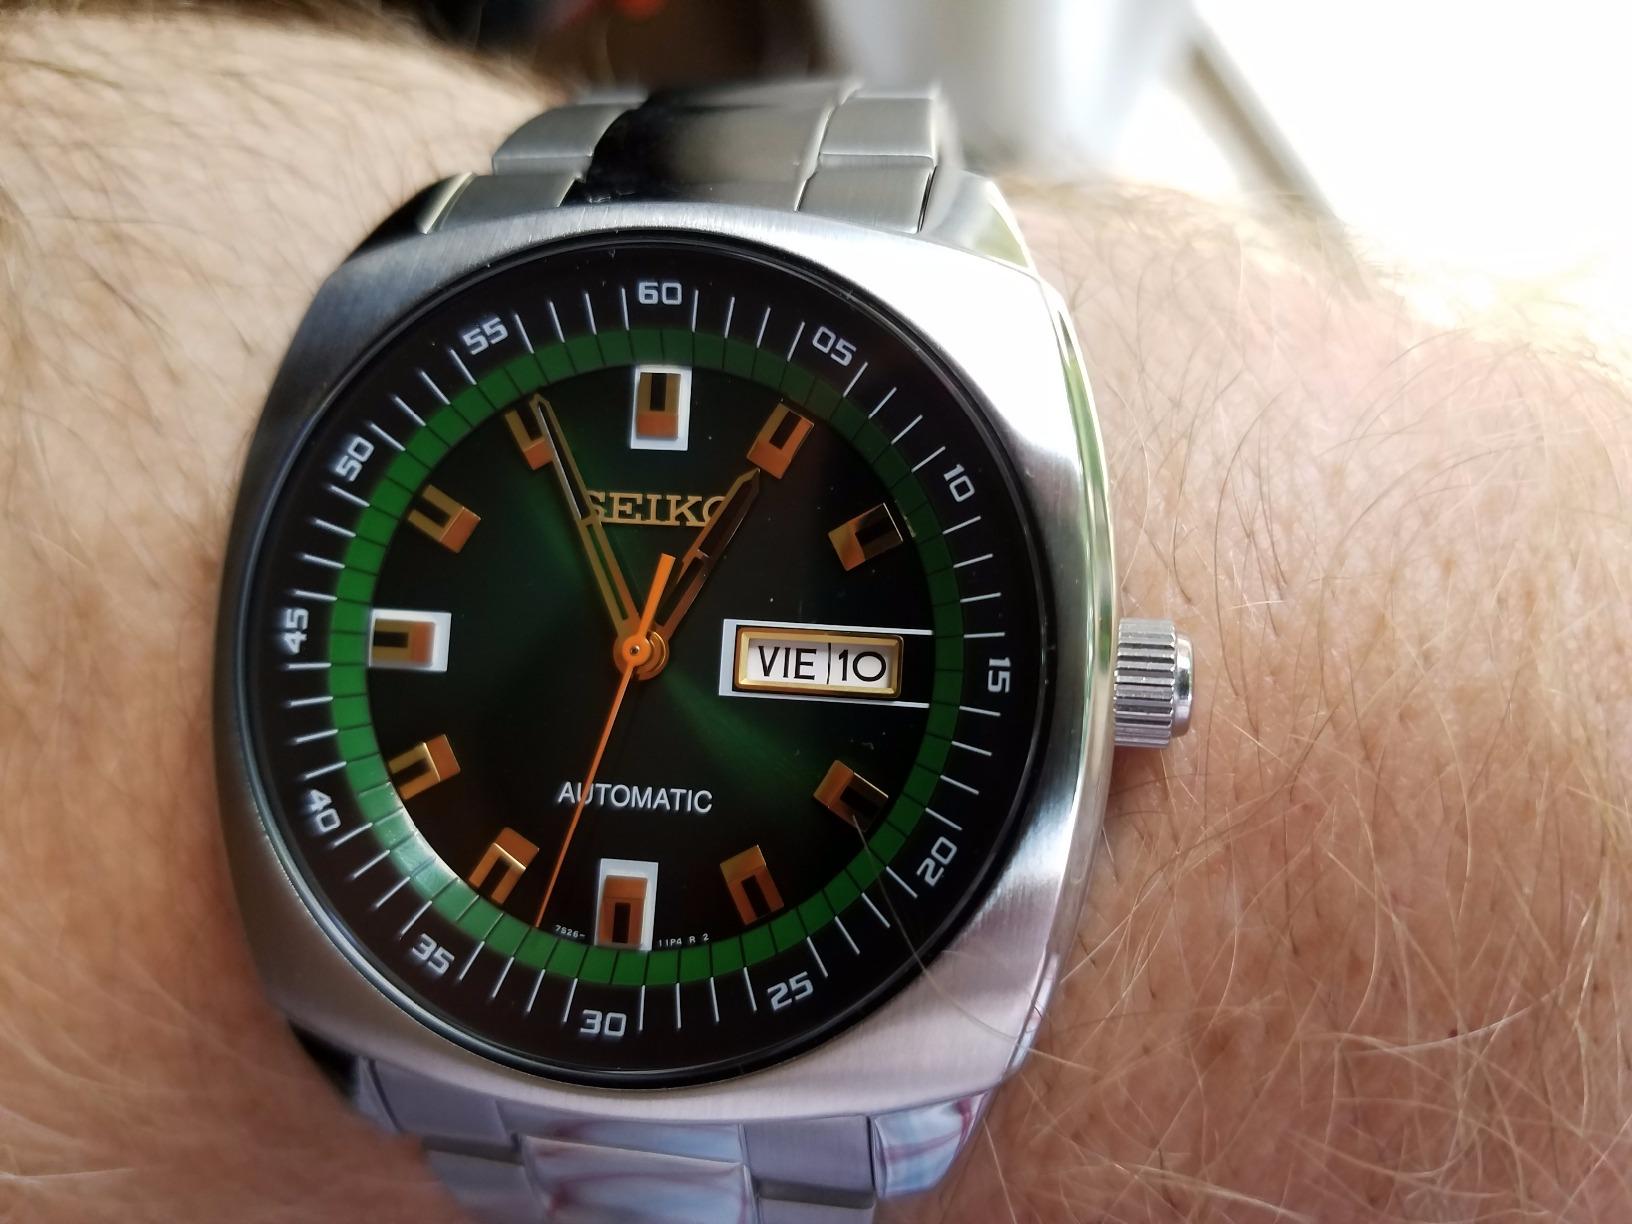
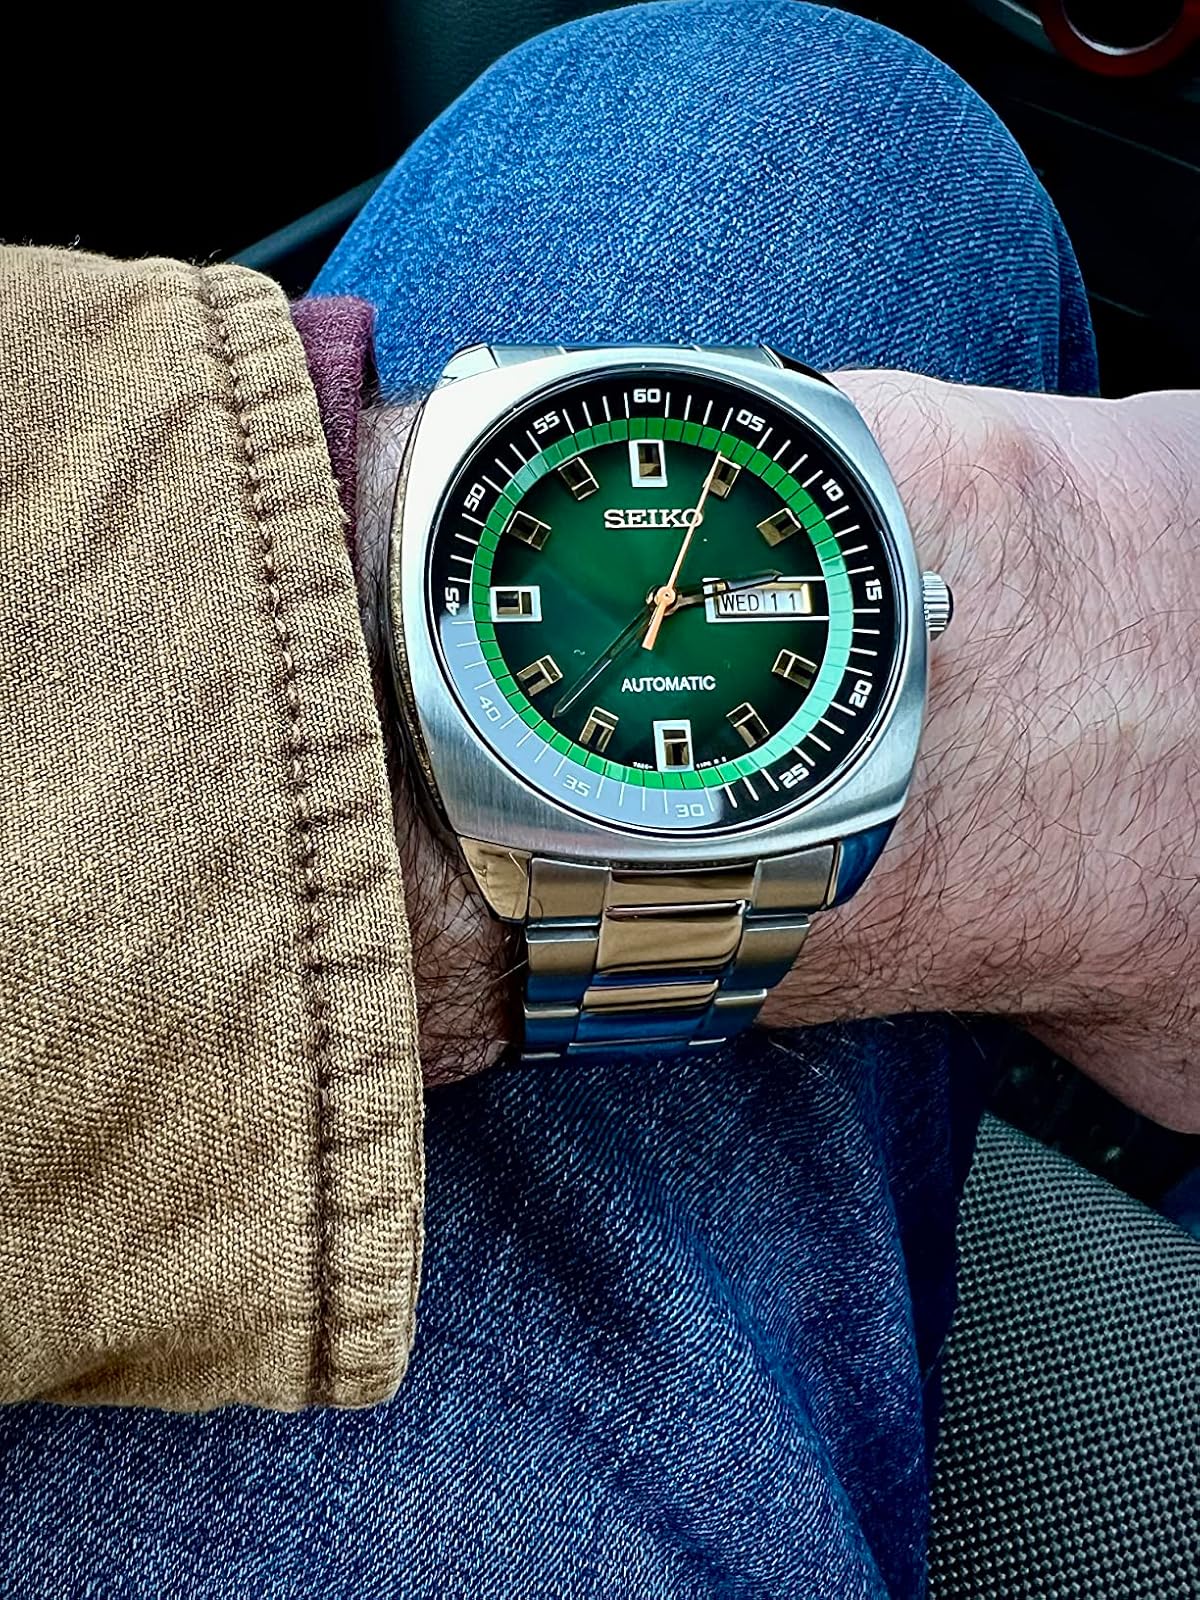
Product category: accessories_watch
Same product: yes